Kehrsatz

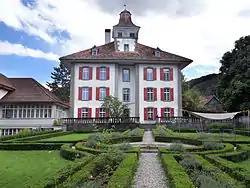
Kehrsatz Castle

The oldest trace of a settlement in the area are some La Tène graves which were discovered under Zimmerwaldstrasse 27. During the Roman era there was a well developed village of Gallo-Roman farm houses at the Maygut - Breitenacker area. A horde of Roman coins was also discovered in the Gurtental. By the Middle Ages the village was part of the Belp-Montenach "Herrschaft". By the 13th century a number of Bernese nobles and local monasteries owned pieces of the village and surrounding farms. Gradually, Bern acquired a majority of rights in Kehrsatz and by the 15th century had the low court right over the village. In the following century their power expanded to include the Zwing or Twing rights.